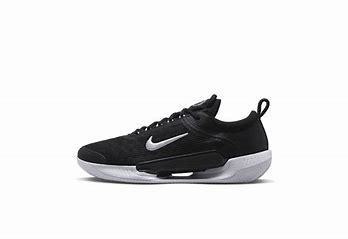
Brand: Nike
Model: Court Zoom NXT